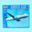
Label: airplane